Gerson (footballer, born 1997)

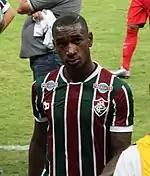
Gerson with Fluminense in 2016

Born in Belford Roxo, Rio de Janeiro, Gerson finished his formation with Fluminense. On 28 August 2014, he was promoted to the main squad, being included in the club's 22-man list for that year's Copa Sudamericana.